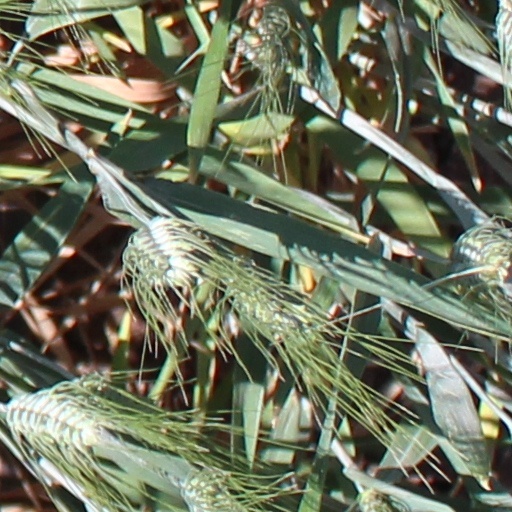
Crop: wheat